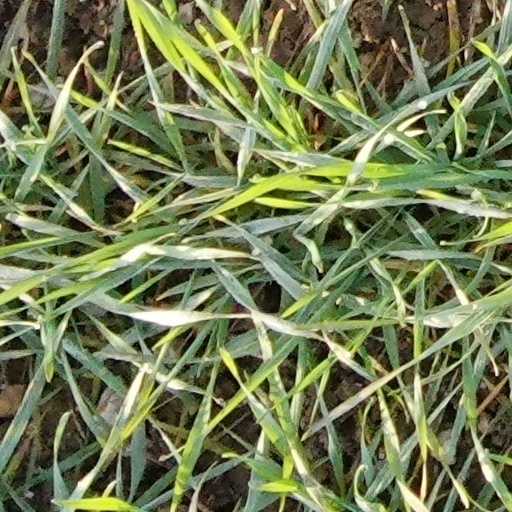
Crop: wheat